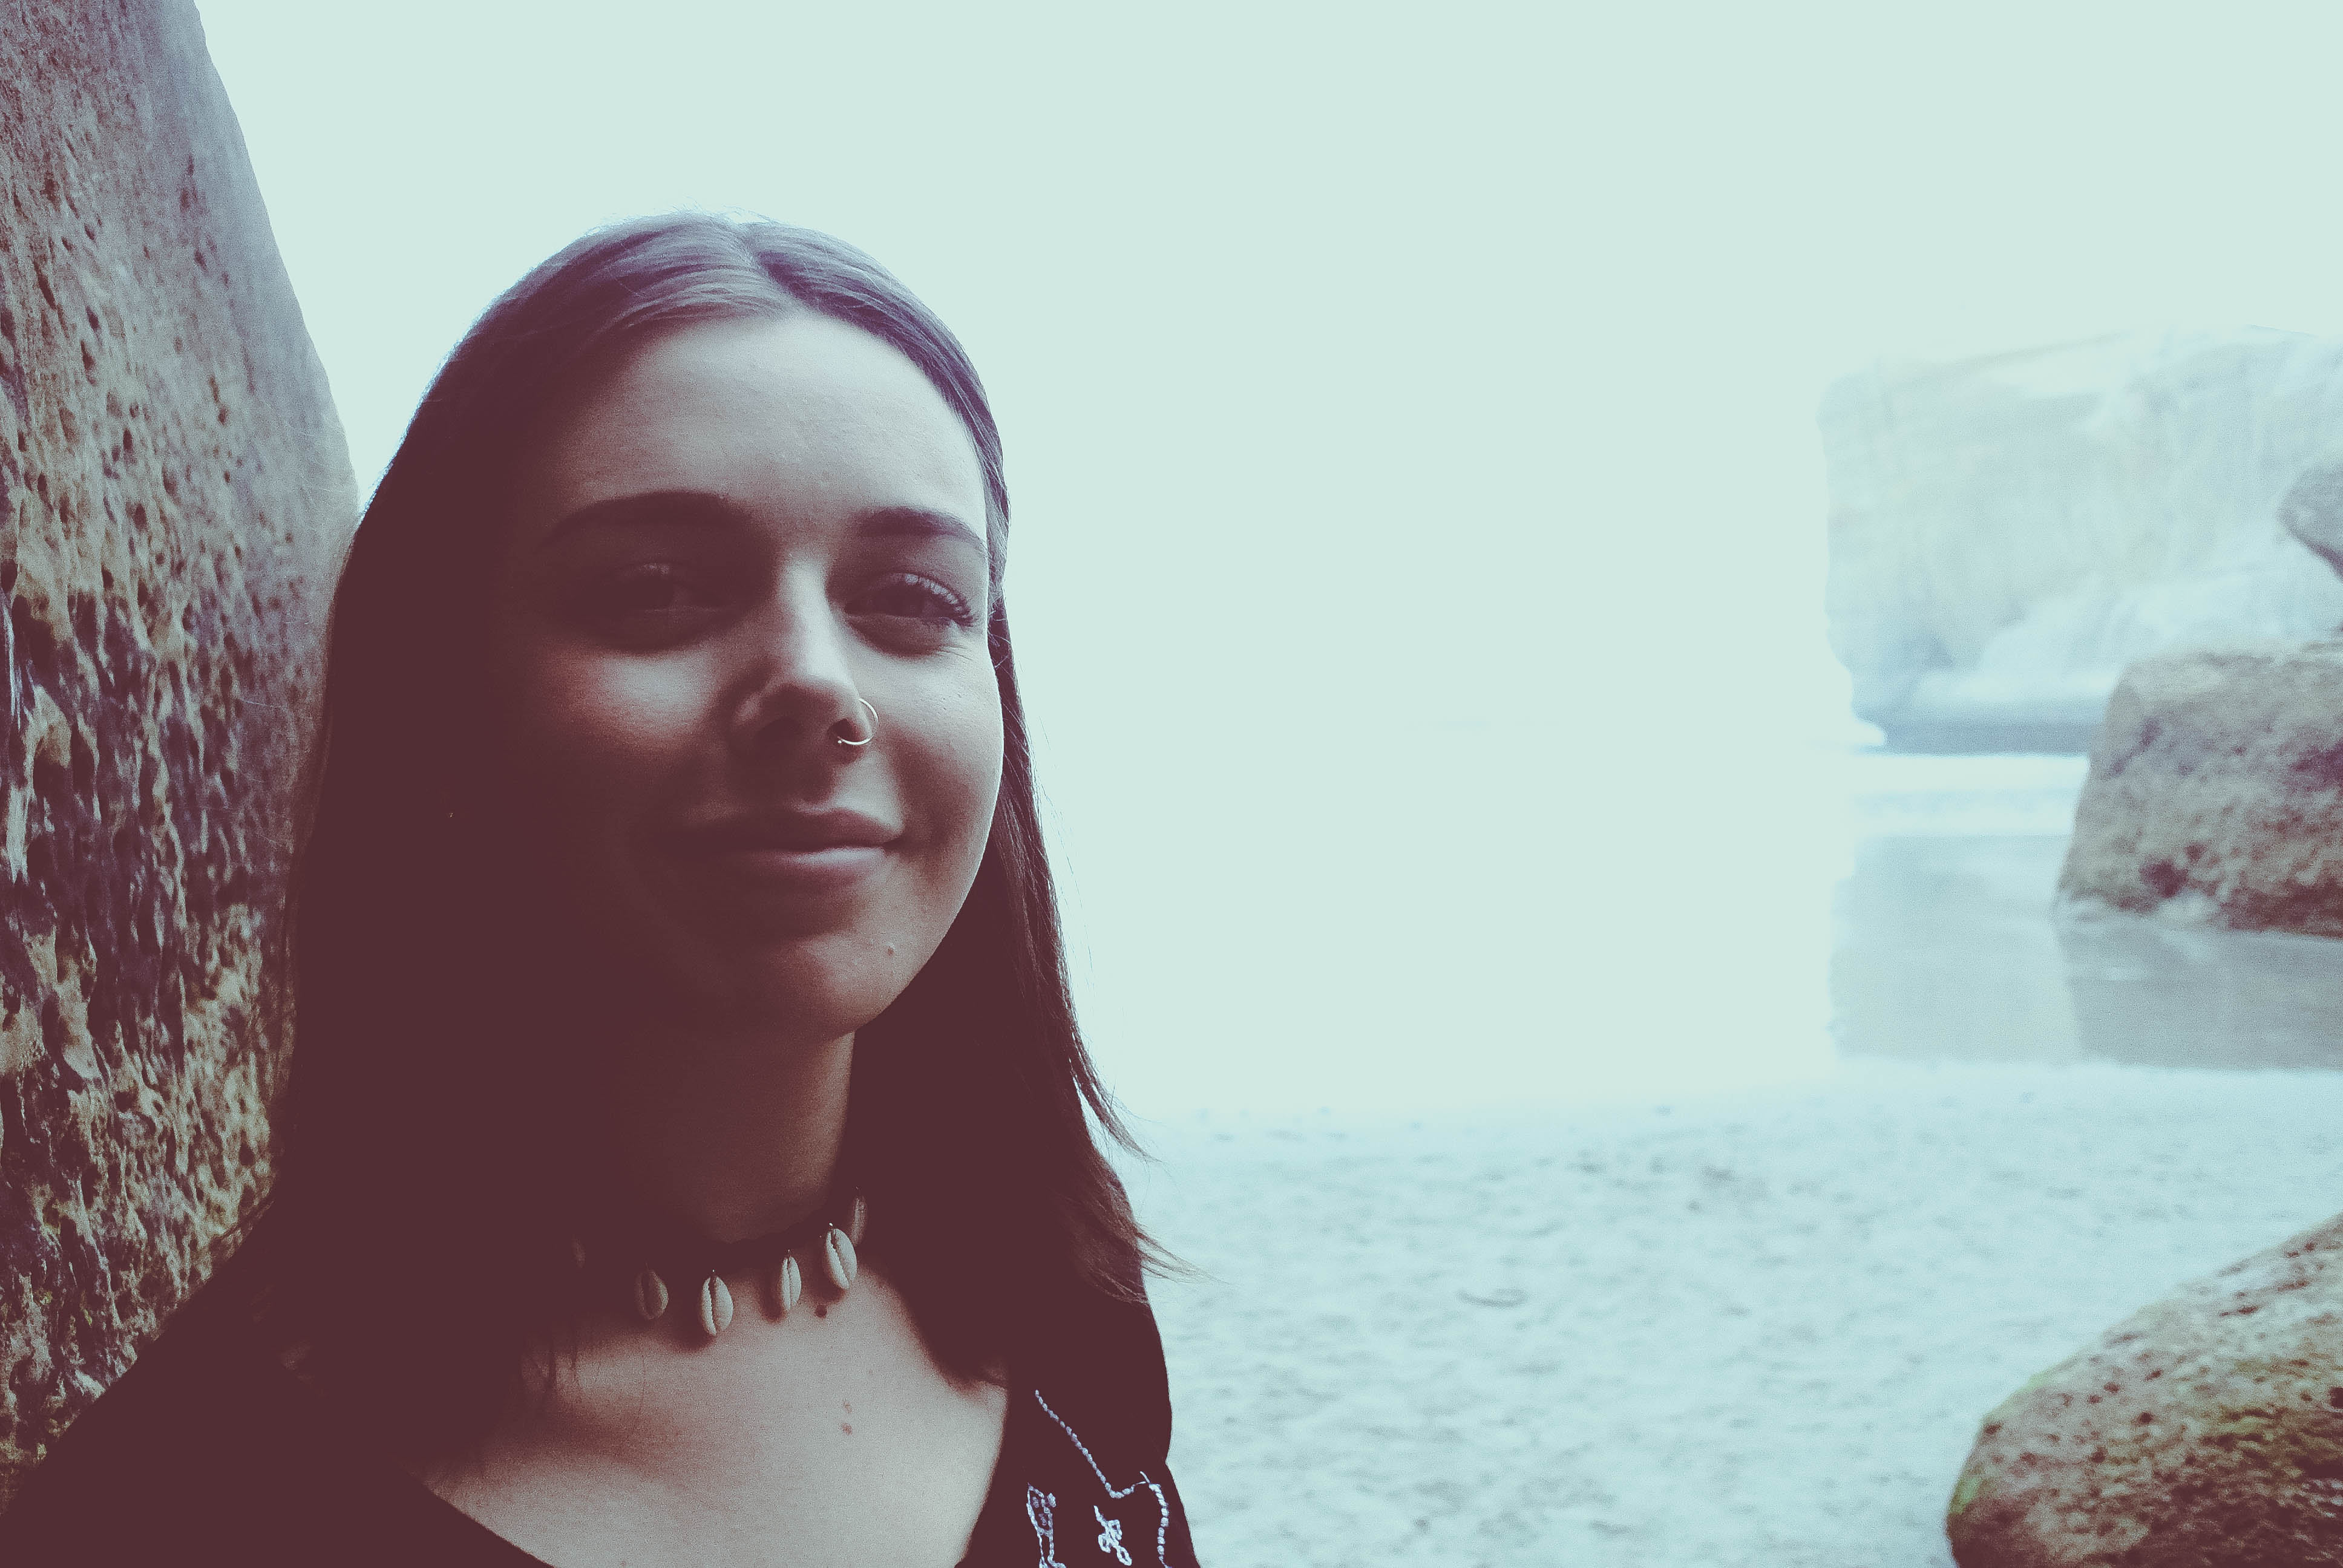
snow, winter, girl, woman, white, photography, female, portrait, spring, red, color, lady, season, smiling, photograph, skin, beauty, image, emotion, nosering